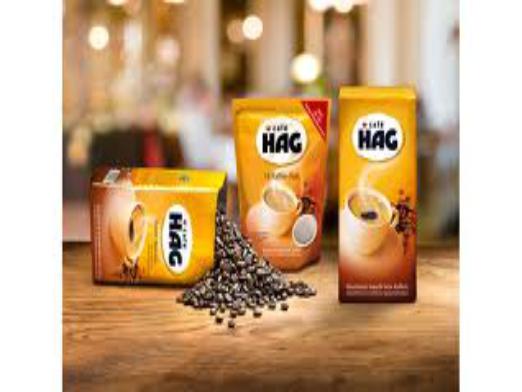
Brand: Cafe HAG
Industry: Food